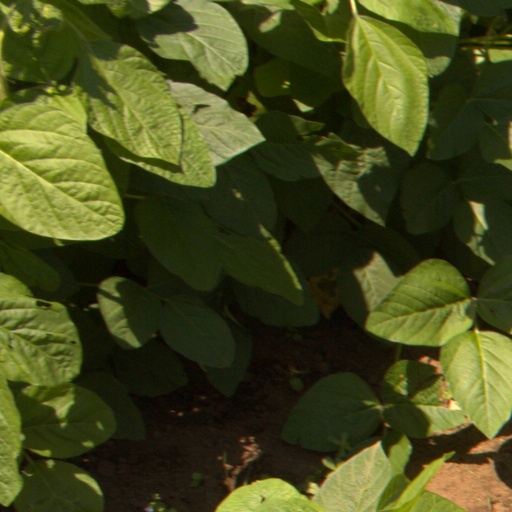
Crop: soybean